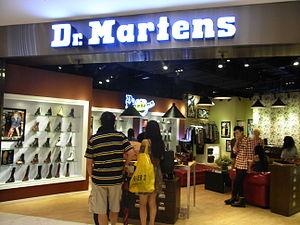
Dr. Martens est une entreprise britannique spécialisée dans les chaussures à semelle coussin d'air.